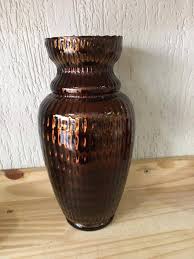
Label: glass